Frank Morgan

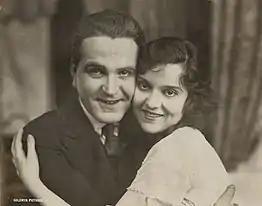
Morgan and Madge Kennedy in the silent film "Baby Mine" (1917)

Morgan starred in several silent films. He made his debut as Sir Richard in "The Suspect" (1916). Following that, he starred in "Raffles, the Amateur Cracksman" (1917) as Bunny Manders, alongside costar John Barrymore. He also starred in the propaganda film, "Who's Your Neighbor?", along with others such as, "At the Mercy of Men", "Manhandled (1924 film)", "Born Rich (1924 film)", and other roles in small films.